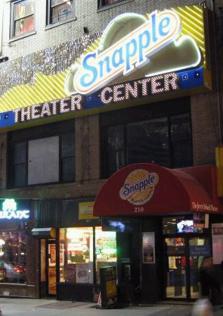
Building: The Theater Center
Country: United States of America
Year built: 2006
Off-Broadway theater in New York City The Theater Center The Theater Center when it was still named The Snapple Theater Center Address 210 West 50th Street New York City United States Owner Catherine Russell Type Off-Broadway Capacity Jerry Orbach : 199 Anne L. Bernstein: 199 Production The Fantasticks , Perfect Crime Opened May 22, 2006 Website www .thetheatercenter .com The Theater Center (known as The Snapple Theater Center until 2016) is an off-Broadway theater on 50th Street in Manhattan , New York City. It has two stages. History The complex was built by actress and producer Catherine Russell in partnership with Snapple, marking Off-Broadway's first such corporate sponsorship. It opened as the Snapple Theater Center on May 22, 2006, with Wendy Kaufman , "the Snapple Lady," ceremonially lighting the marquee. Long-running play Perfect Crime (starring Russell) transferred to the Theater Center upon the facility's opening, and a revival of The Fantasticks was mounted that summer. In 2007, the space in which The Fantasticks was performed was named in honor of actor Jerry Orbach , who starred as El Gallo in that show's original production in 1960. The Fantasticks closed in June 2017. In 2012, the other space was named for producer Anne L. Bernstein. In May 2016, the theater dropped "Snapple" from its name and became "The Theater Center". Various other productions came to the Jerry Orbach thereafter.  In April 2021, Perfect Crime was the first live stage production in New York City to receive approval from Actors' Equity to resume performances after theatres were shuttered due to the COVID-19 pandemic . In January, 2022, thieves stole copper pipes from the building, disabling the plumbing and heating and necessitating the cancellation of twelve performances of Perfect Crime . As of 2024 [update] , Perfect Crime continues its run in the space. Facilities It is a 20,000-square-foot (1,900 m 2 ) state of the art entertainment center consisting of two theaters with a total seating capacity of 398, rehearsal studios, contemporary lobbies, WiFi, two bars with cabaret-style seating and two merchandise stands.  There are two stages, the Anne L. Bernstein Theater and the Jerry Orbach Theater. References